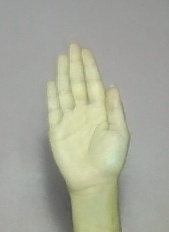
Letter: seen